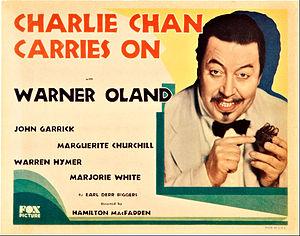
Charlie Chan, détective américain d'origine chinoise est un personnage de fiction créé en 1925 par Earl Derr Biggers. Il est le héros de six romans, de près de cinquante films, et de bandes dessinées, de feuilletons radiophoniques, de dessins animés et de jeux de société. Tout d'abord sergent de la police d'Honolulu, il est marié et a quatorze enfants. Plutôt corpulent, il ne manque cependant pas de grâce dans ses mouvements.
Charlie Chan Carries On est un film américain réalisé par Hamilton MacFadden, sorti en 1931.